Seine-et-Marne's 2nd constituency

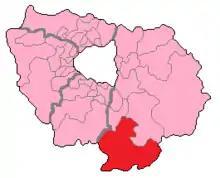
Seine-et-Marne's 2nd Constituency shown within Île-de-France

The 2nd constituency of Seine-et-Marne is a French legislative constituency in the Seine-et-Marne "département".